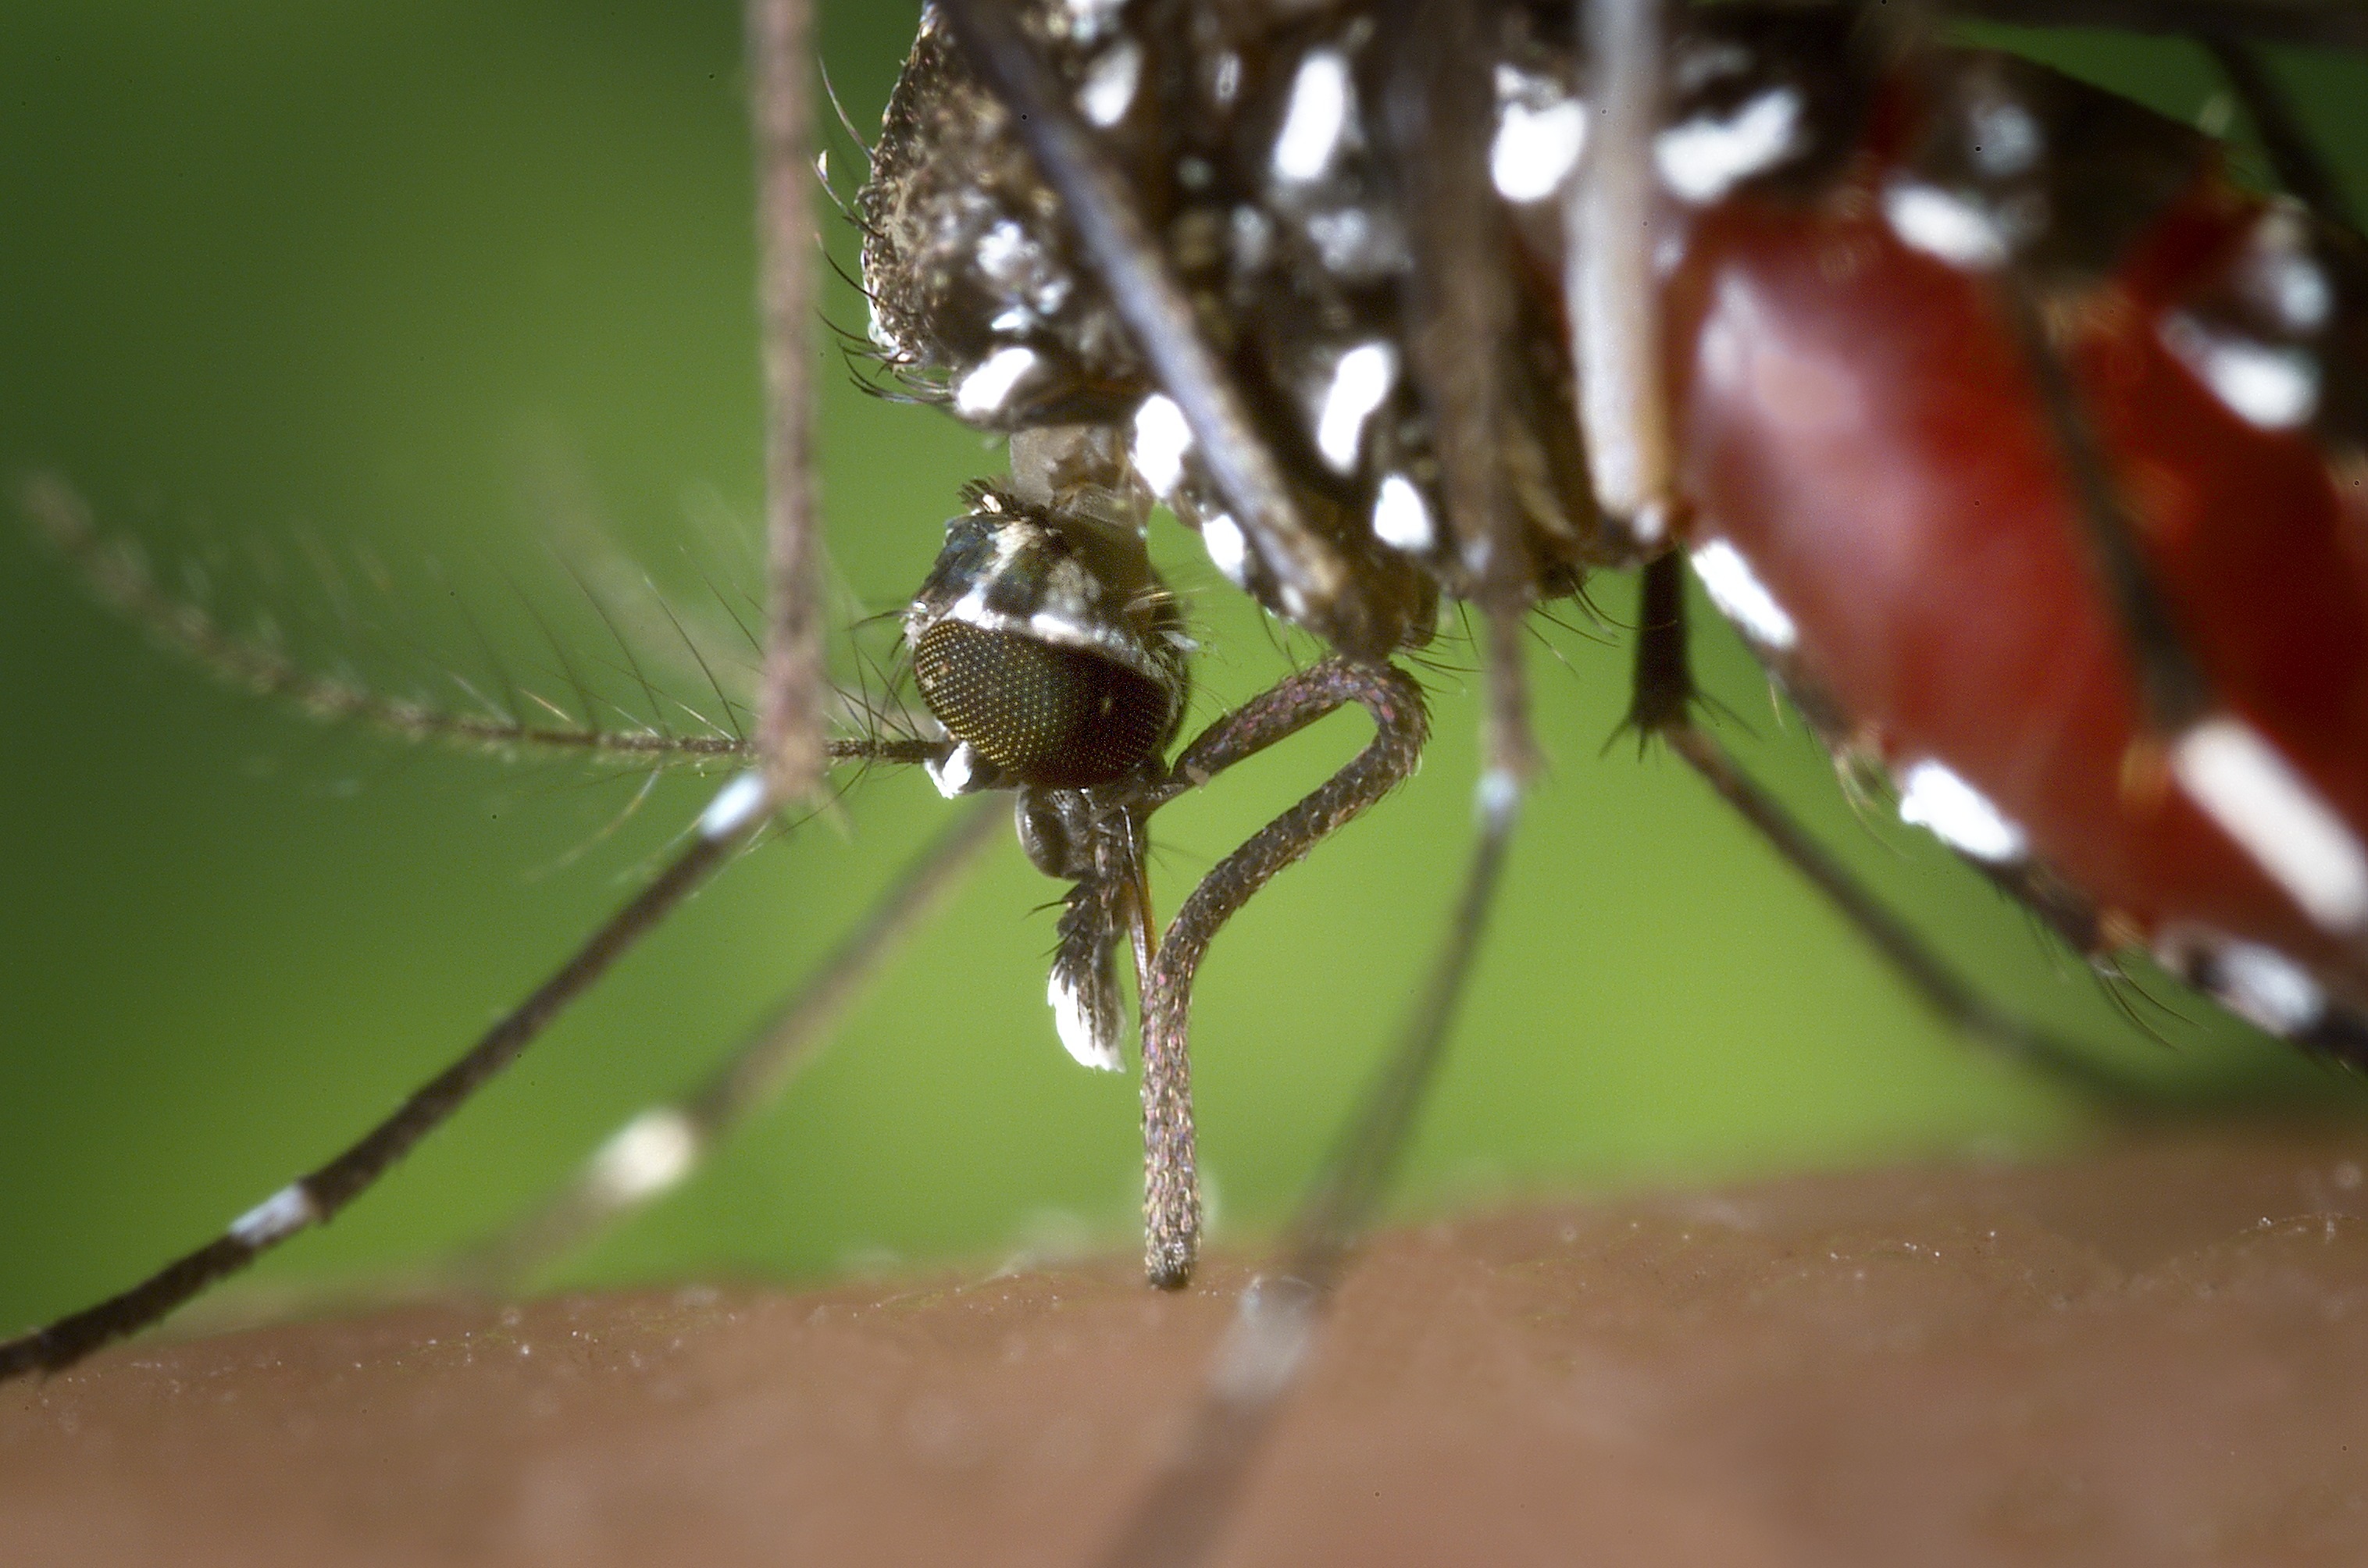
water, photography, female, insect, macro, invertebrate, twig, close up, background, wallpaper, mosquito, pest, moisture, macro photography, organism, arthropod, aedes albopictus, human blood supply, asian tiger mosquito, biting insect, plant stem, membrane winged insect, tangle web spider, vector of west nile virus, family culicines